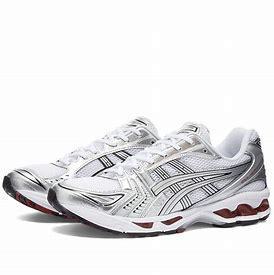
Brand: Asics
Model: Gel Kayano 14